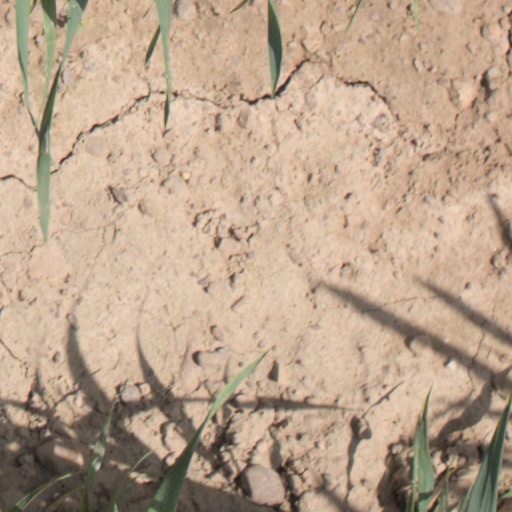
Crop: wheat